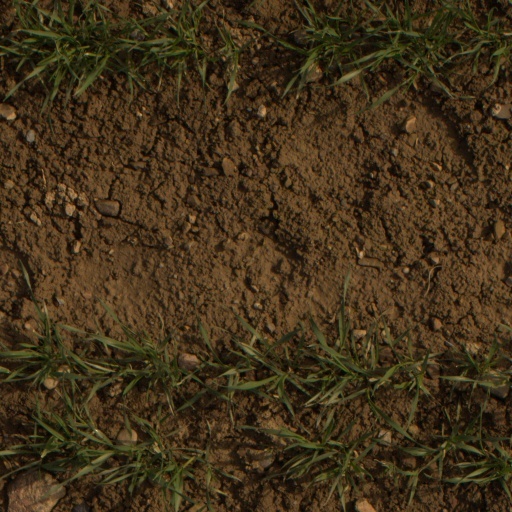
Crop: wheat